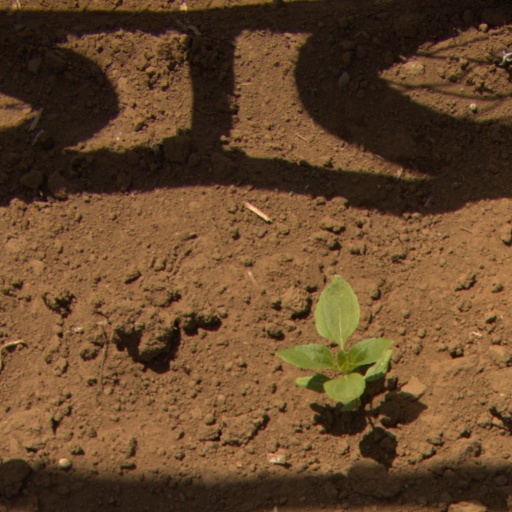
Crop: Jerusalem artichoke